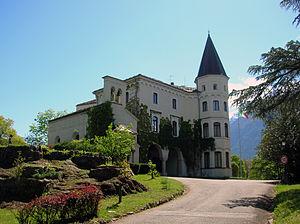
Le château Jocteau est un édifice valdôtain situé dans la localité de Beauregard, à Aoste. C'est l'un des trois châteaux du XXᵉ siècle présents en Vallée d'Aoste avec le château Savoie à Gressoney-Saint-Jean et le château baron Gamba à Châtillon. Il n'est pas ouvert au public mais il accueille un petit musée de l'alpinisme ainsi que le siège du commandement de l'École militaire alpine d'Aoste.